Technological University, Thanlyin

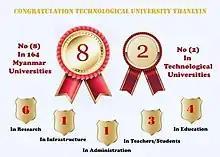
Ranking of TTU

The university's origins trace to the Industrial Training Center (1), founded in March 1985. In November 1995, it became a Government Technological Institute (GTI), offering two-year diplomas on vocational studies. In October 1999, the school was "upgraded" to a Government Technological College (GTC), offering three-year Bachelor of Technology (BTech) programs, and again in January 2007 to the Technological University level, offering bachelor's degree programs in Engineering and Architecture and master's degree programs in Engineering.